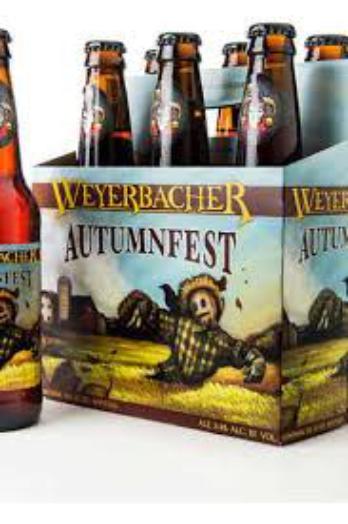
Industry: Necessities